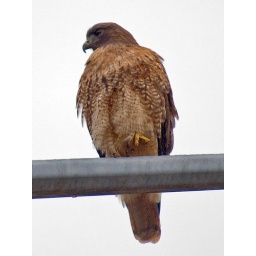
On the way home today we noticed this guy sitting on a lamp near UBC.